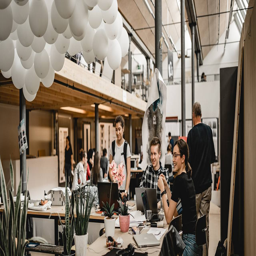
University of Liechtenstein